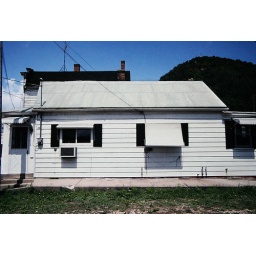
This is the side of the house showing the house sidewalk and weedy driveway as it looked in 1998.